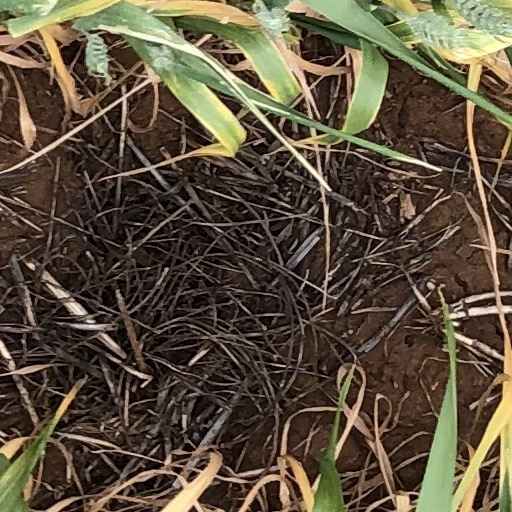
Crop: wheat